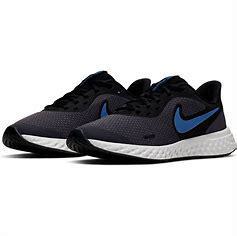
Brand: Nike
Model: Revolution 5